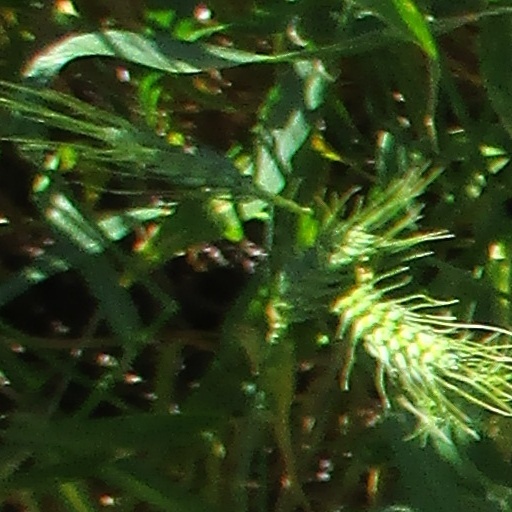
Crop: wheat